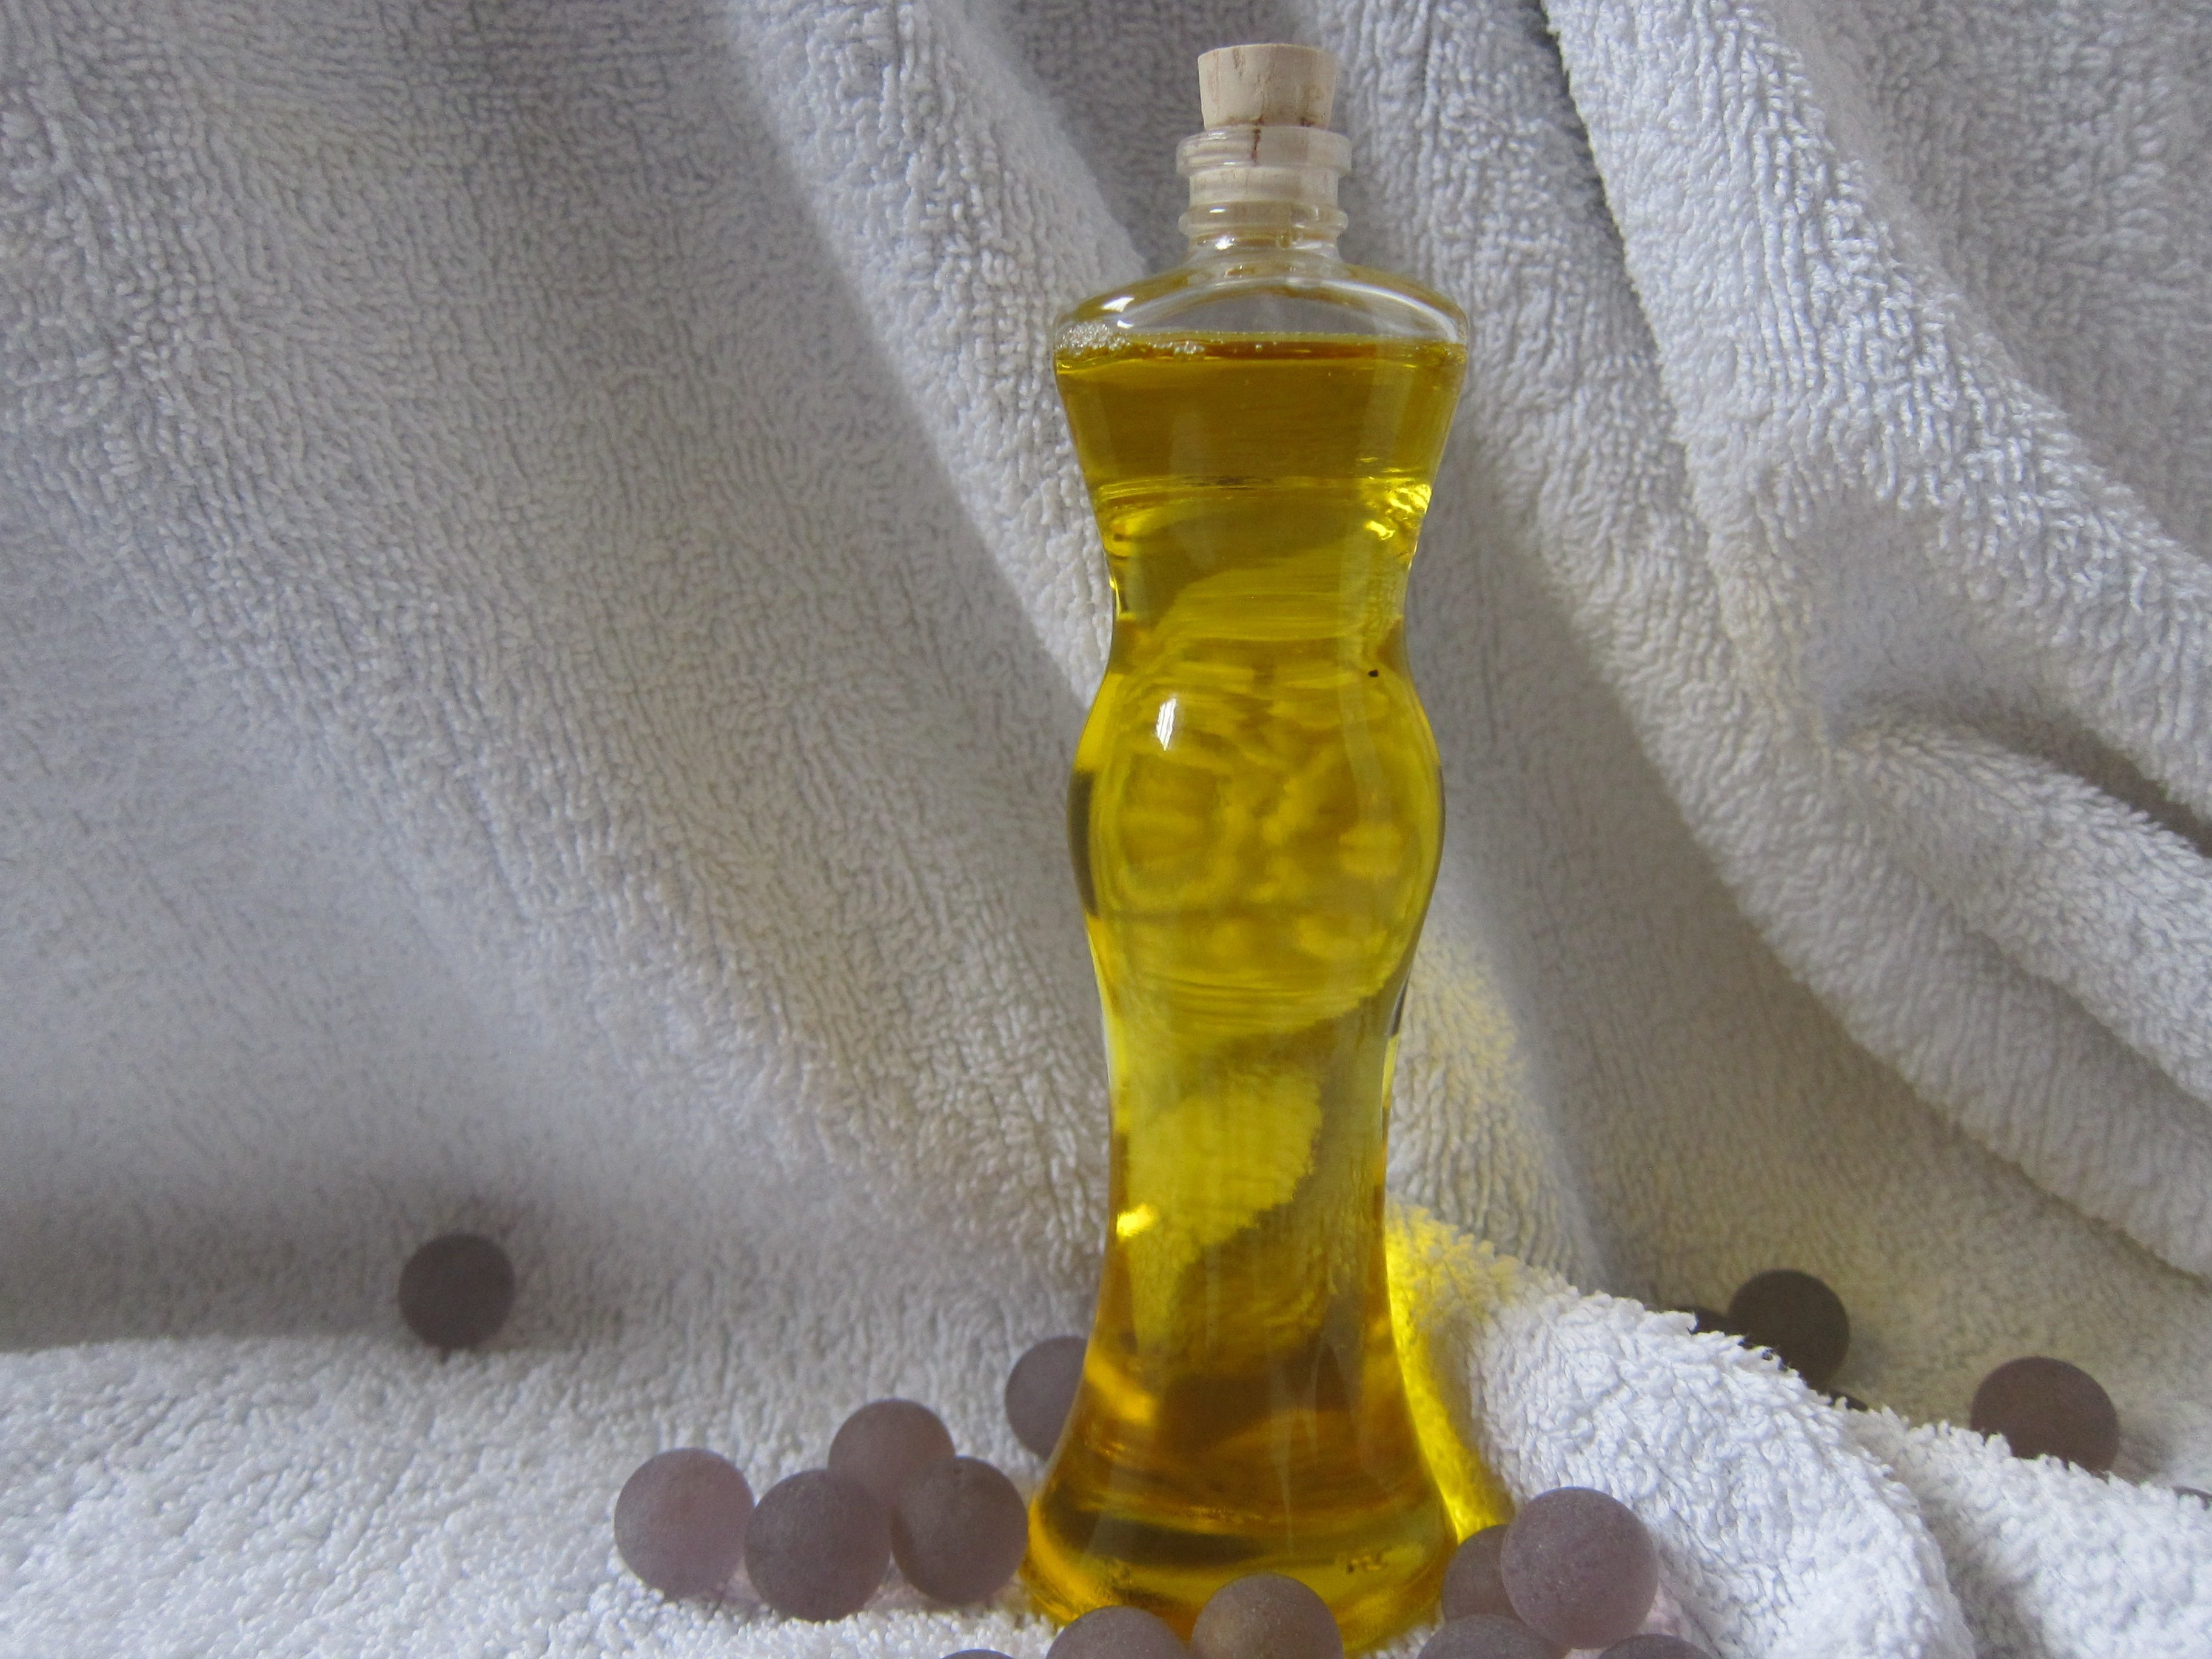
natural, bottle, yellow, glass bottle, product, luxury, spa, bath, body, massage, oil, organic, aromatic, aromatherapy, skin care, bath oil, drinkware